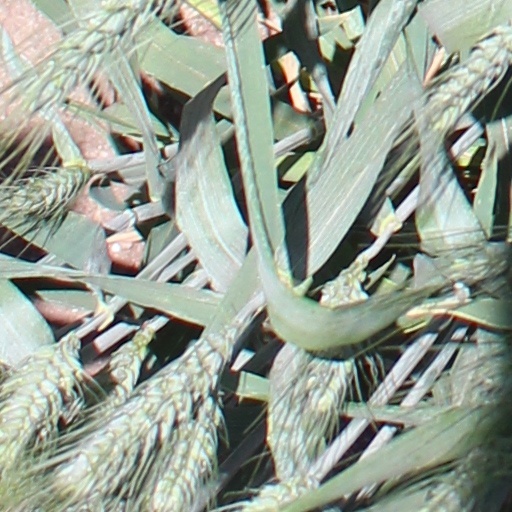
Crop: wheat